Moncton

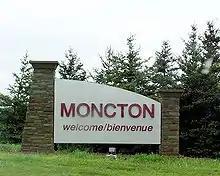
A sign at the entrance of Moncton. Both English and French is used on the sign, the two most spoken languages in the city.

Moncton lies in southeastern New Brunswick, at the geographic centre of the Maritime Provinces. The city is along the north bank of the Petitcodiac River at a point where the river bends acutely from west−east to north−south flow. This geographical feature has contributed significantly to historical names for the community. "Petitcodiac" in the Mi'kmaq language has been translated as "bends like a bow". The early Acadian settlers in the region named their community "Le Coude" ("the elbow"). Subsequent English immigrants changed the settlement's name to The Bend of the Petitcodiac (or simply "The Bend").